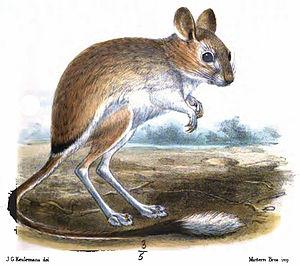
Les Dipodidés sont une famille de rongeurs créée par le zoologiste russe d'origine allemande Johann Fischer von Waldheim en 1817. C'est la seule famille de la super-famille des Dipodoidea.